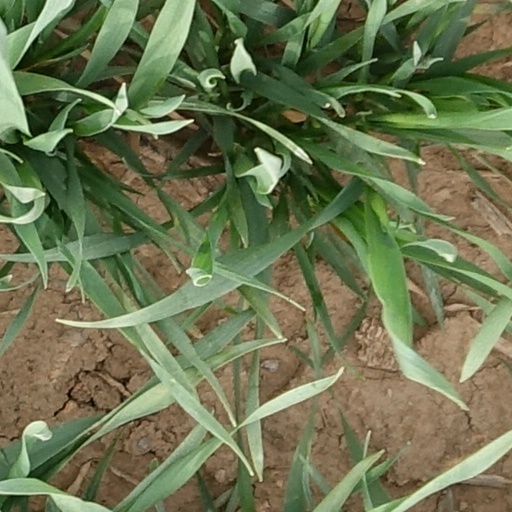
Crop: wheat